John Constable

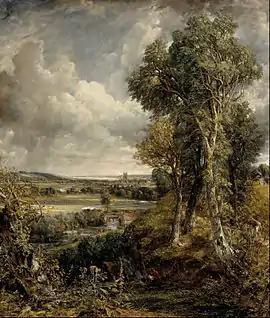
"The Vale of Dedham" (1828). Scottish National Gallery, Edinburgh

In 1799, Constable persuaded his father to let him pursue a career in art, and Golding granted him a small allowance. Entering the Royal Academy Schools as a probationer, he attended life classes and anatomical dissections, and studied and copied old masters. Among works that particularly inspired him during this period were paintings by Thomas Gainsborough, Claude Lorrain, Peter Paul Rubens, Annibale Carracci and Jacob van Ruisdael. He also read widely among poetry and sermons, and later proved a notably articulate artist.